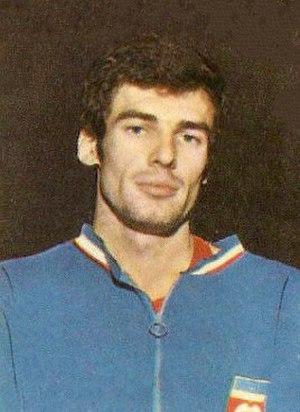
Krešimir Ćosić, né le 26 novembre 1948 à Zagreb, mort le 25 mai 1995 à Baltimore aux États-Unis, est un ancien joueur de basket-ball et diplomate croate, jouant pour la Yougoslavie au poste de pivot.